Athirty4

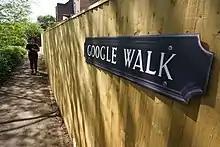
One of the many social media street signs that appeared across Oxford, May 2018.

In May 2018, Athirty4 created a series of social media-inspired street signs and added them to streets and roads in Oxford. His signs were a comment about the misuse of personal data by a number of social media companies. He said, "Our relationship with social media is like a modern Gothic tale. The social media companies sucking data from us like vampires drinking blood."